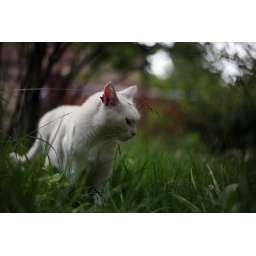
white cat in the green grass (1)